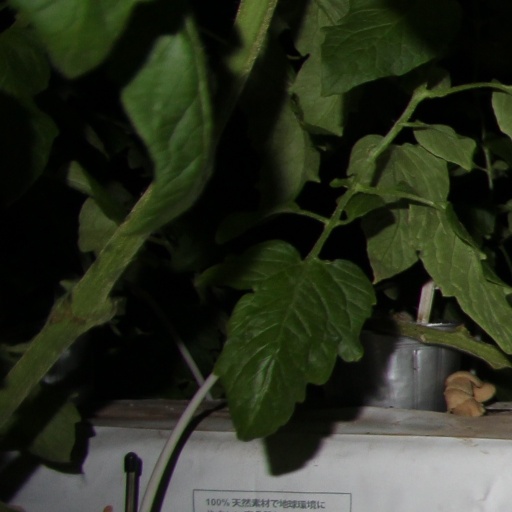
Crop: tomato